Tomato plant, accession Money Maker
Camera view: tilt-top (135 deg); turntable rotation: 300 degrees
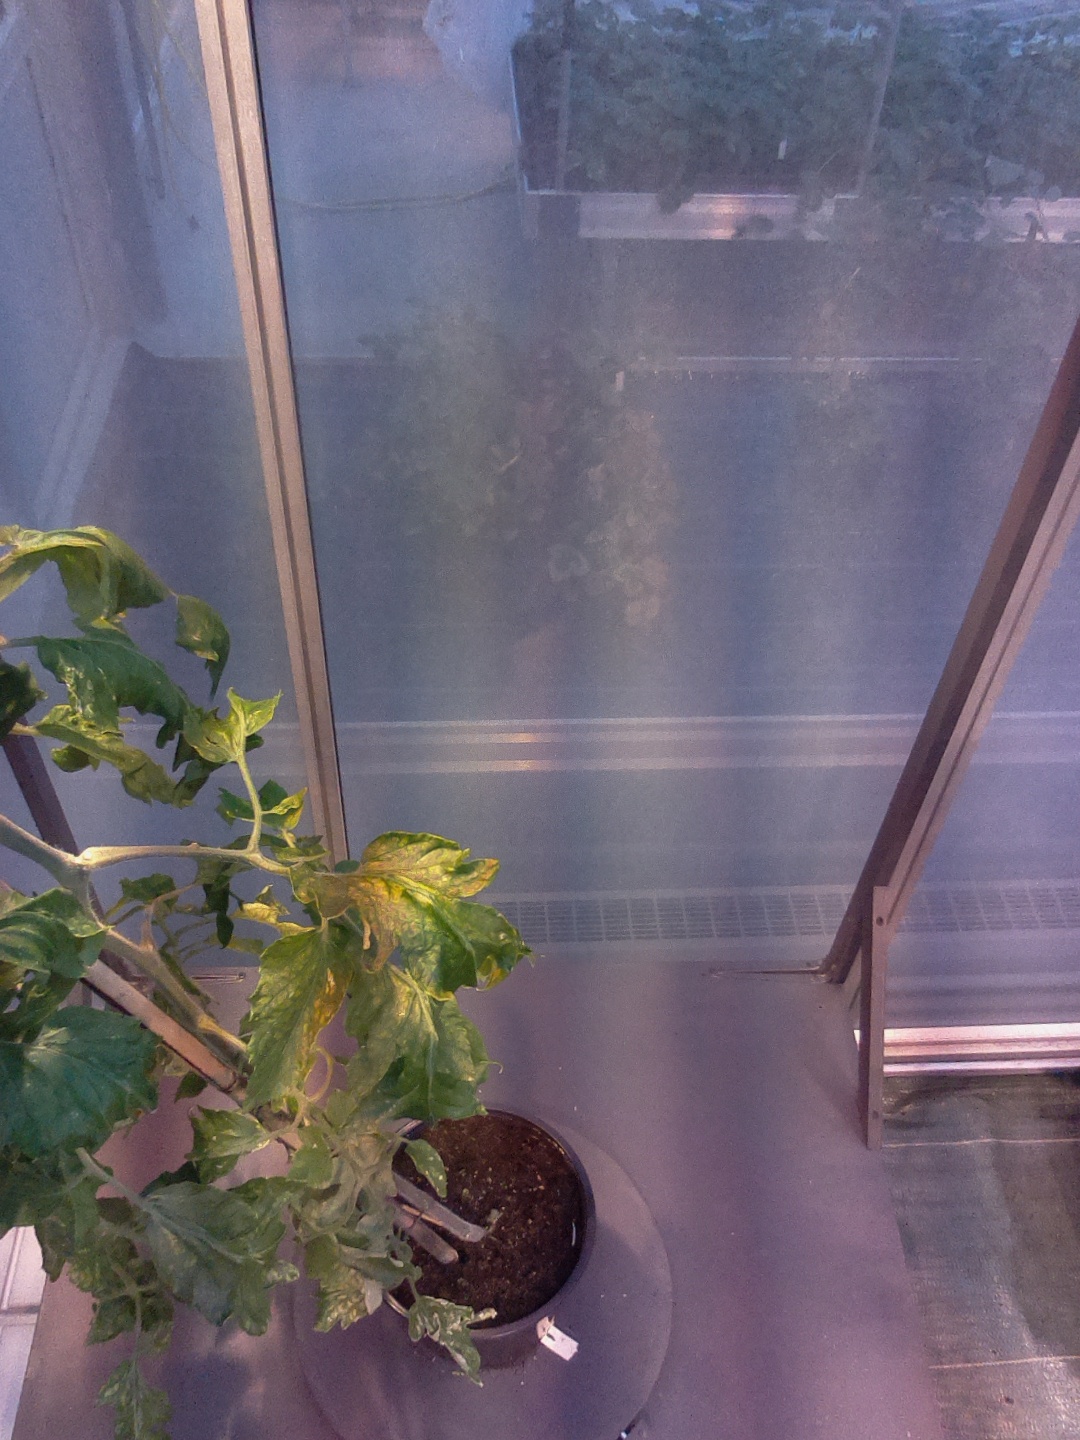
BBCH growth stage 72: 20%-30% of final fruit size